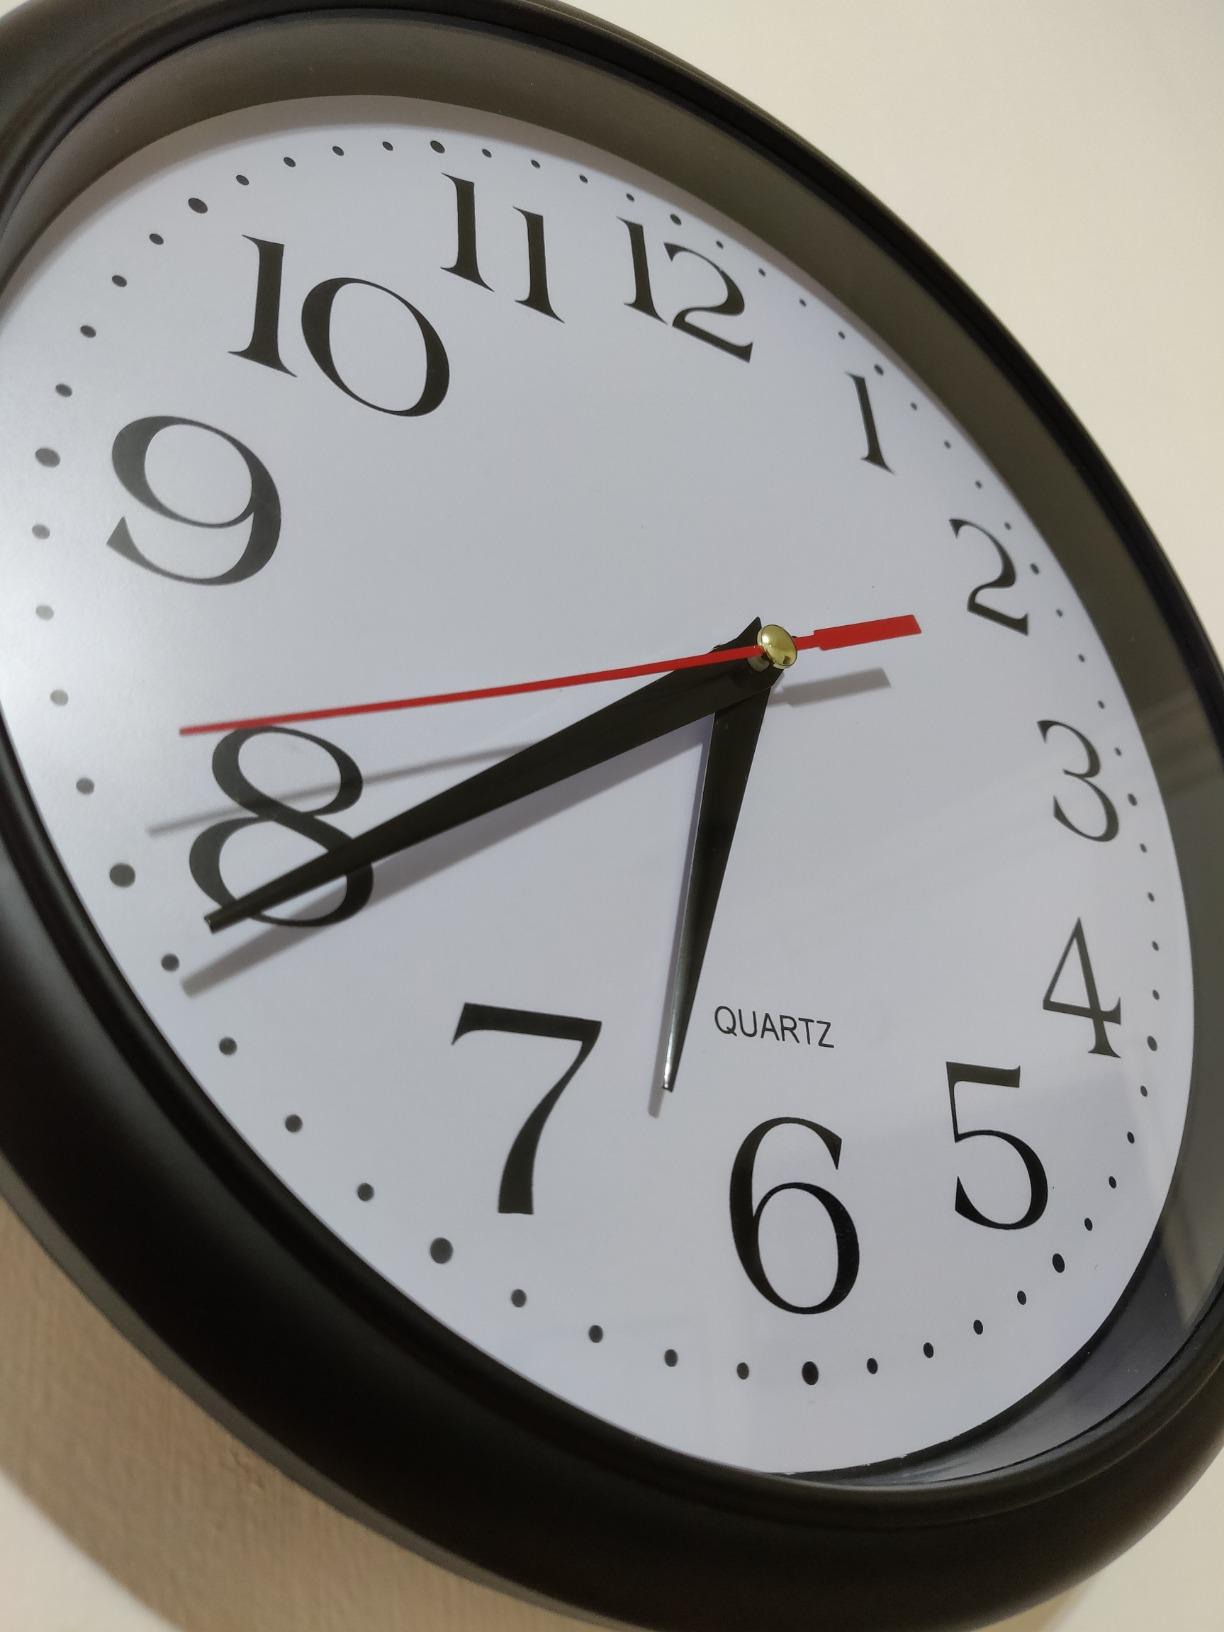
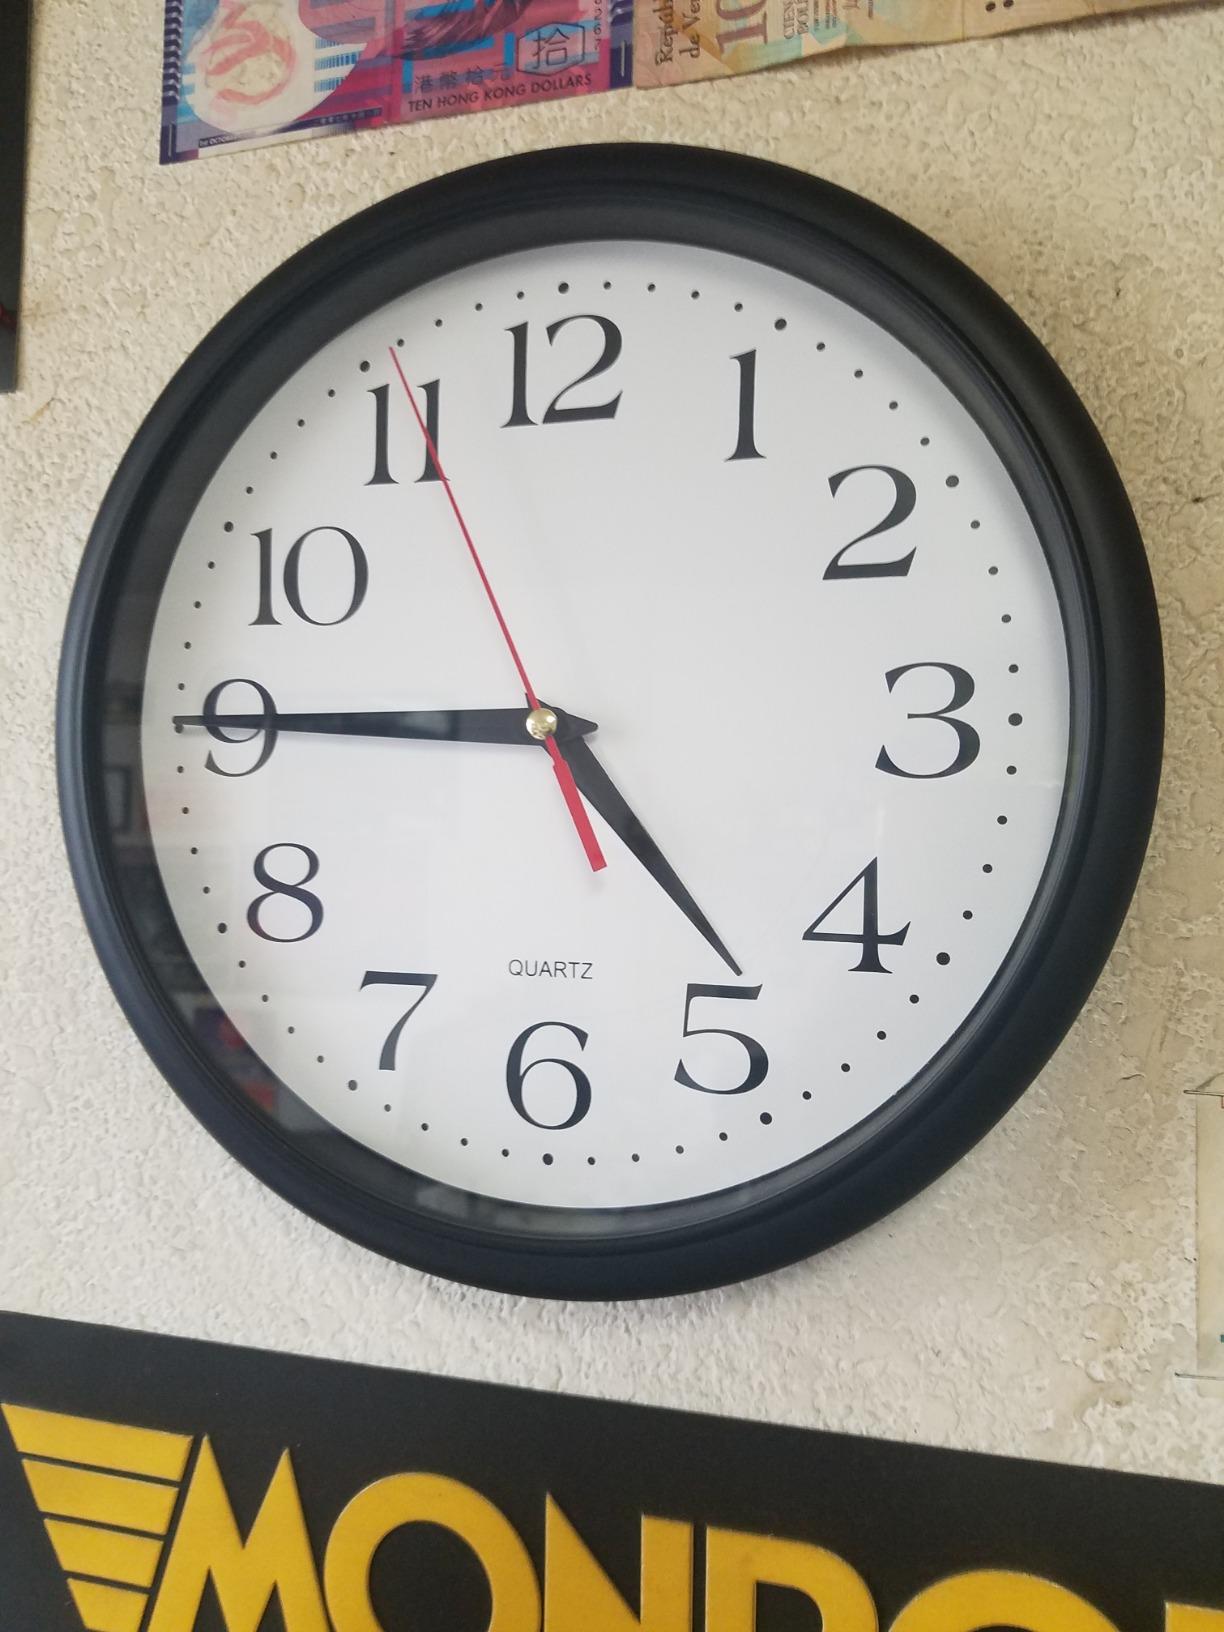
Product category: clock
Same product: yes